Château de Boursault

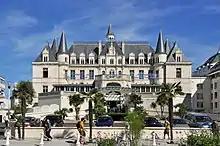
The Casino of Arcachon (pictured) is an exact replica of Château de Boursault.

The château was built by the architect Jean-Jacques Arveuf-Fransquin (1802–76). It was located on the wooded summit of a hill planted with vines, and dominates the surrounding countryside and the village of Boursault. It was set in a magnificent park covering .